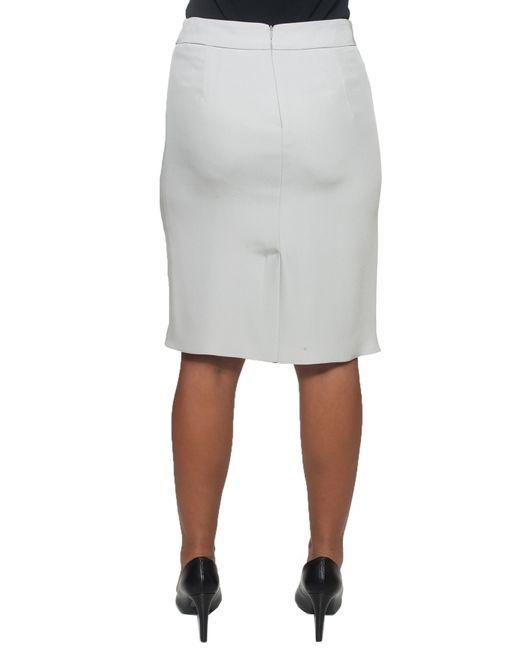
Slim Fit lässiger weißer Rock für Damen